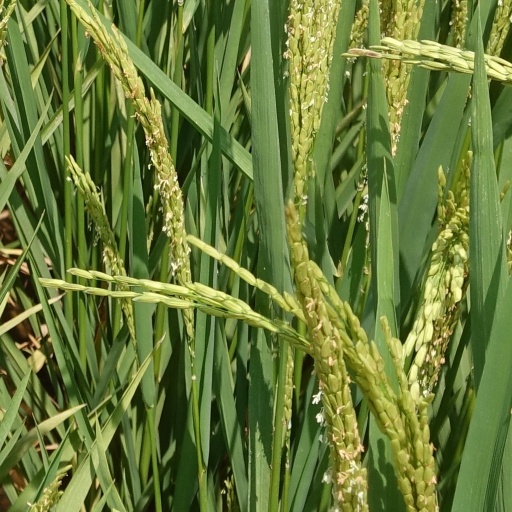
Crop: rice